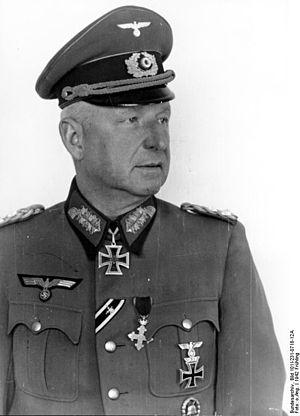
Le mythe d'une Wehrmacht aux mains propres, ou la légende de la Wehrmacht propre, est la thèse selon laquelle l'armée du Troisième Reich, la Wehrmacht, était une institution apolitique, comme la Reichswehr de la république de Weimar, à laquelle elle a succédé, et était innocente des crimes de guerre et des crimes contre l'humanité qu'elle a commis et qui sont niés ou relativisés. Selon cette théorie, les militaires allemands se seraient comportés de façon honorable, comme leurs adversaires des armées alliées. Le mythe met en avant les succès militaires de la Werhmacht et la glorification du soldat allemand pour ses valeurs de courage et de discipline.